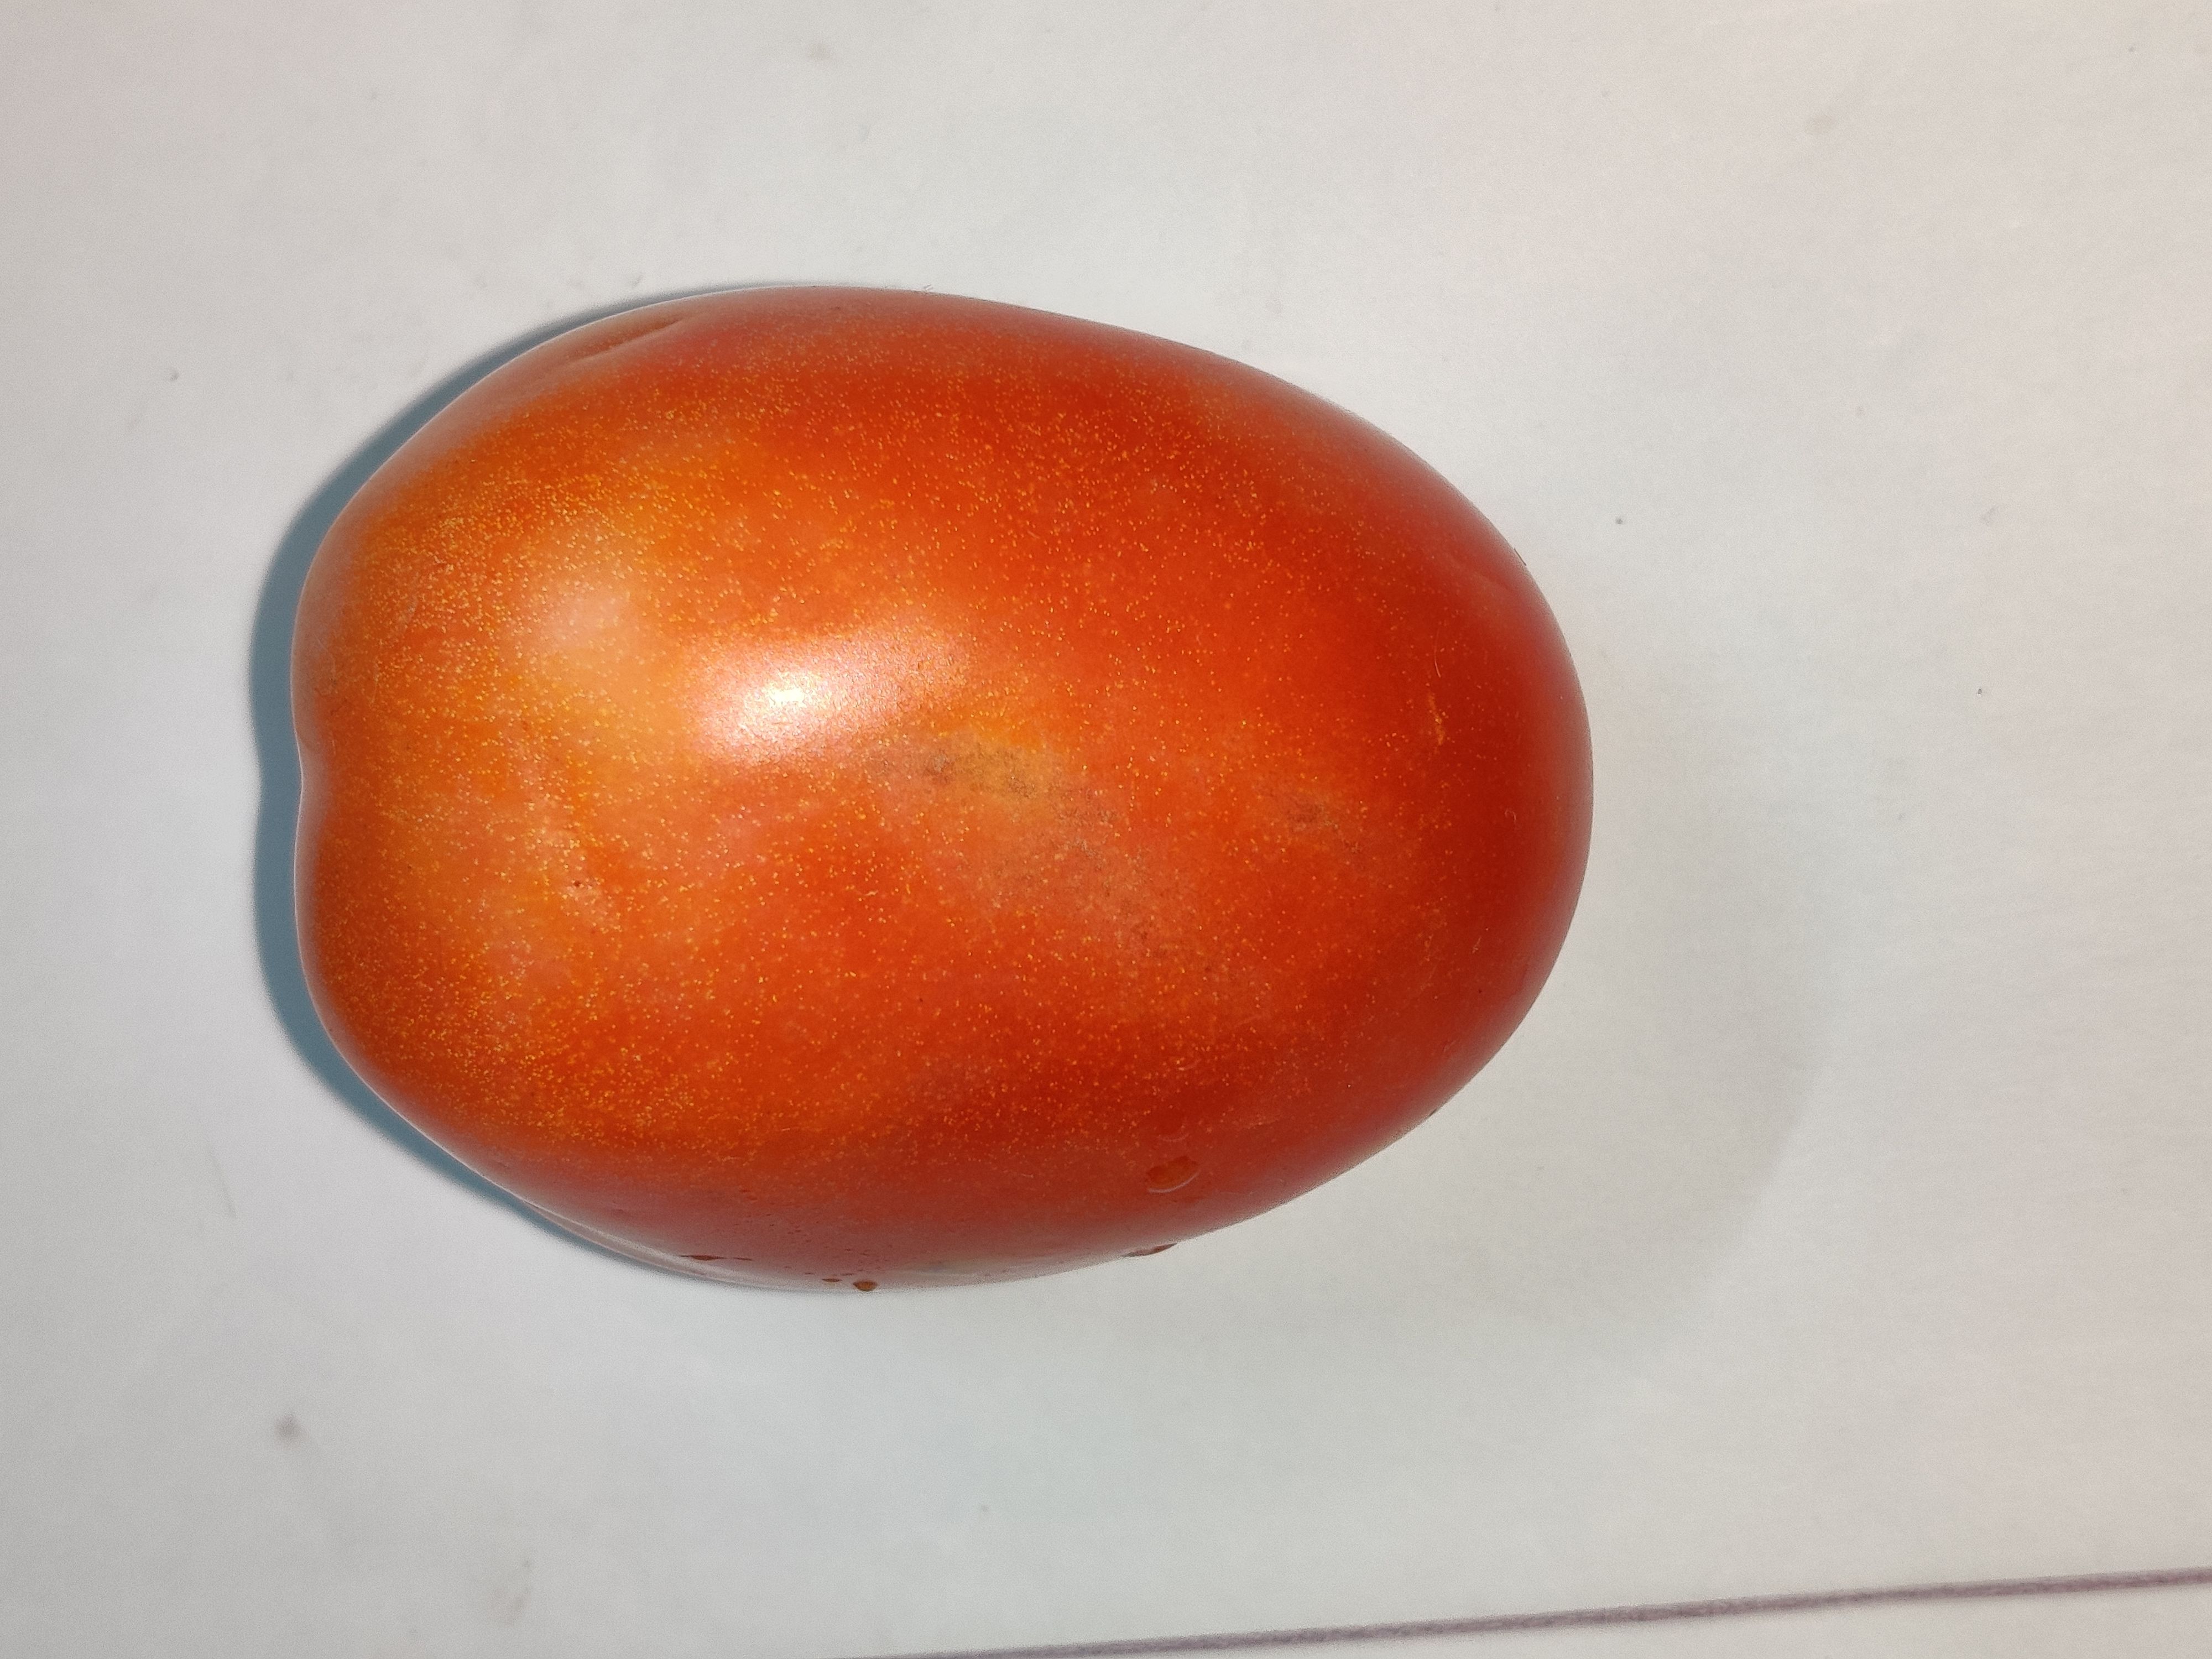
Fruit: tomatoes
Grade: 2nd-grade